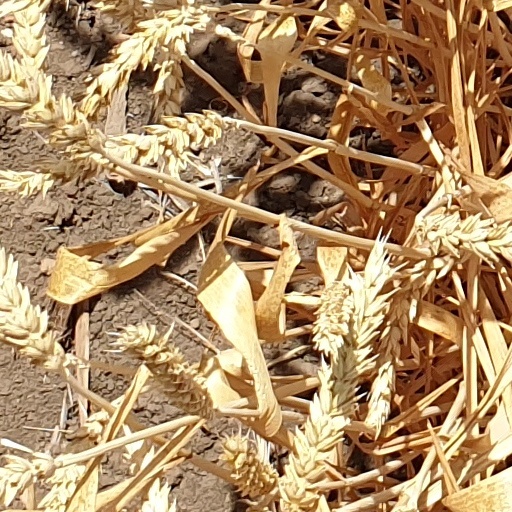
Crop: wheat